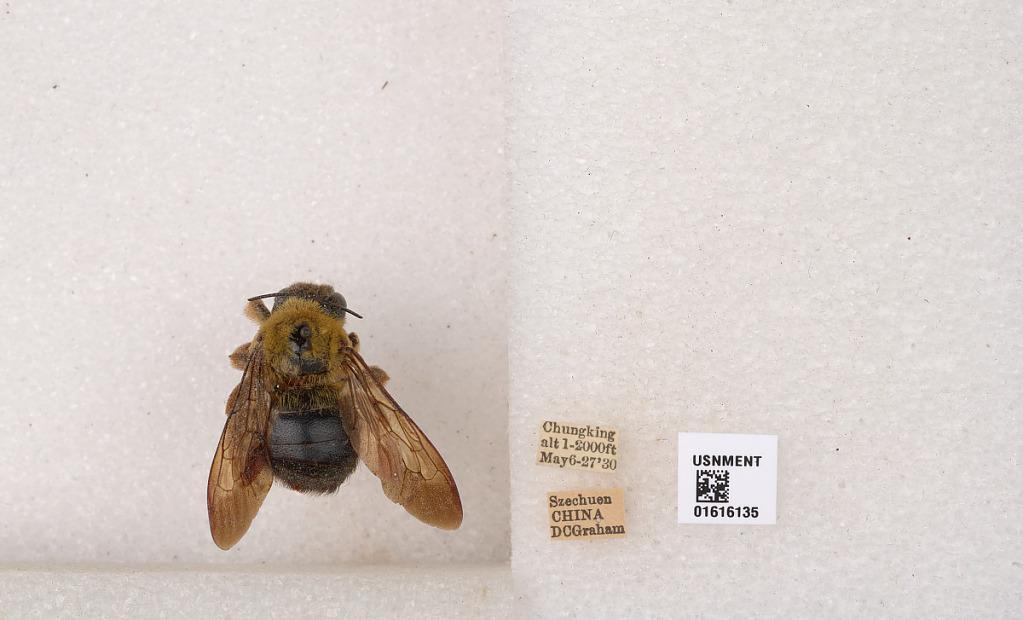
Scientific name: Xylocopa (Koptortosoma) sinensis Smith
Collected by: D. Graham
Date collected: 1930-5-6
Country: China
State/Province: Sichuan
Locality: Chungking